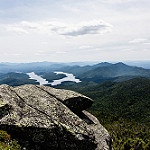
Scene: Outdoor